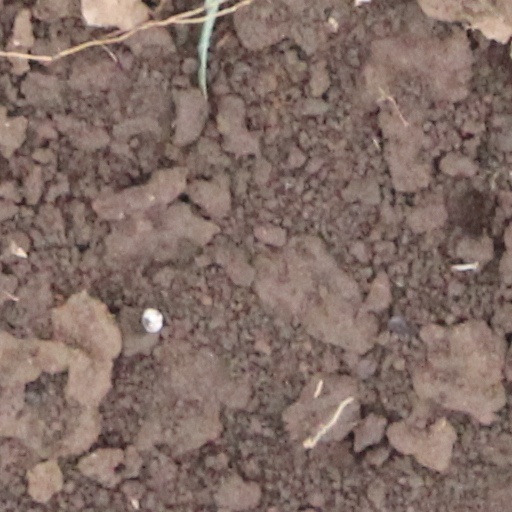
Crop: wheat